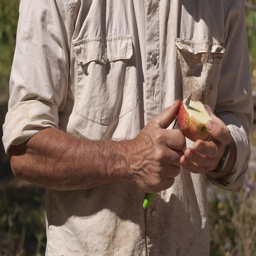
A man holding an apple in his hand and cutting it.
A man is peeling an apple with a knife.
A man cutting an apple with a pocket knife.
A man with a knife slicing an apple into pieces.
a man holding an apple cutting it with a knife